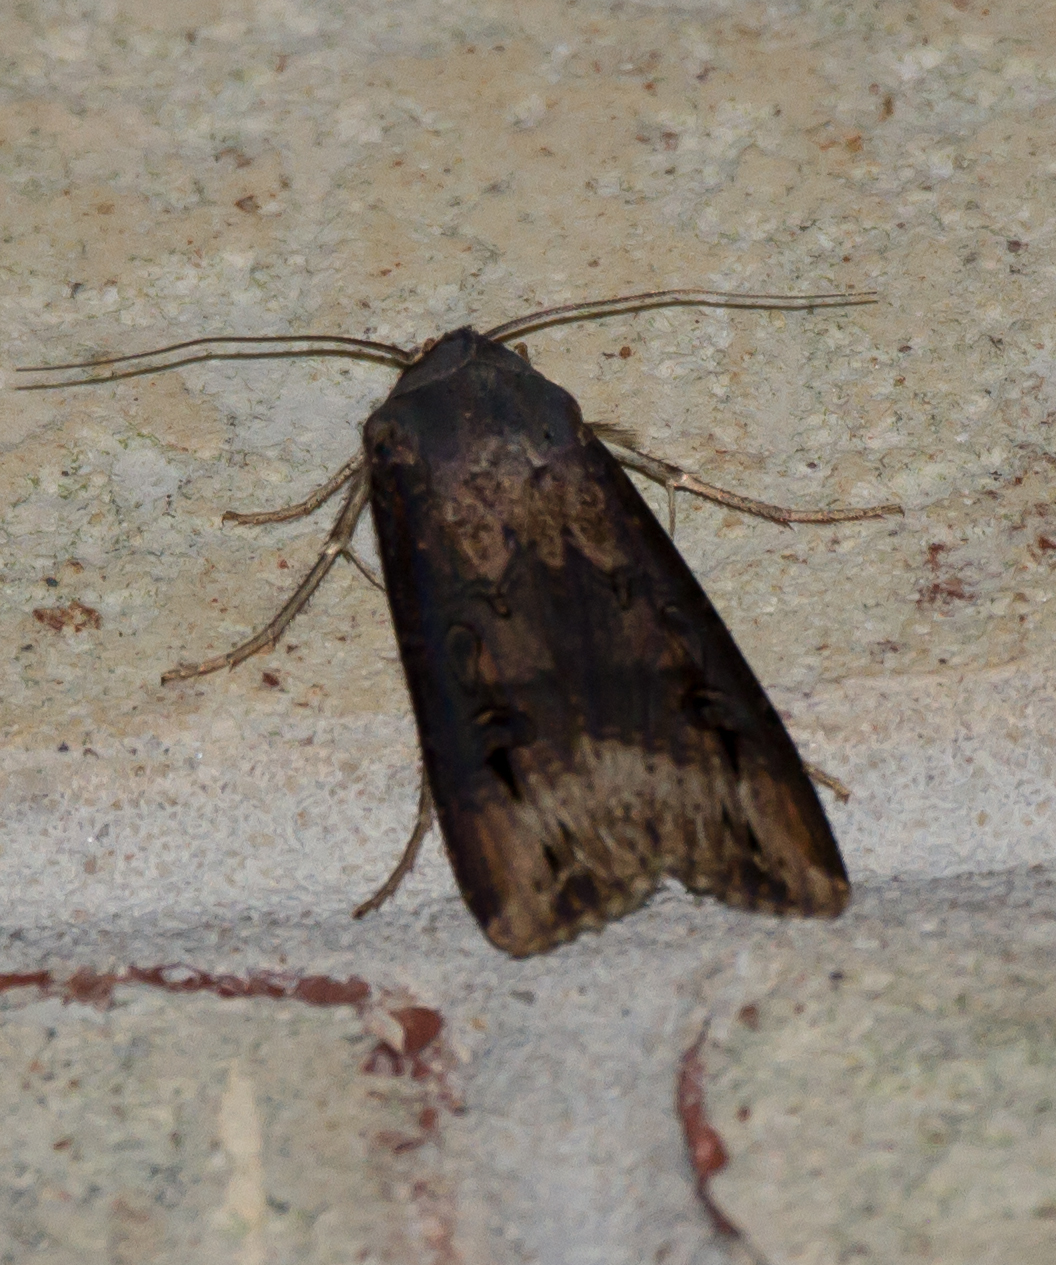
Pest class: cutworms